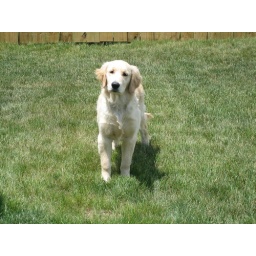
Loving running in the grass